Answer in natural language. How many Doorways are visible in the scene? Choose between the following options: 3, 2, 4, 1 or 0
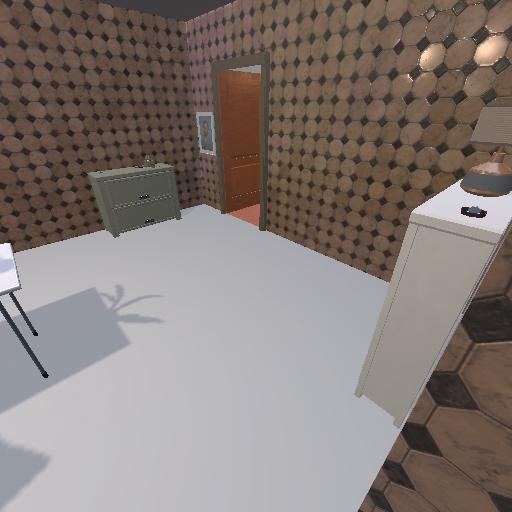
<answer>1</answer>